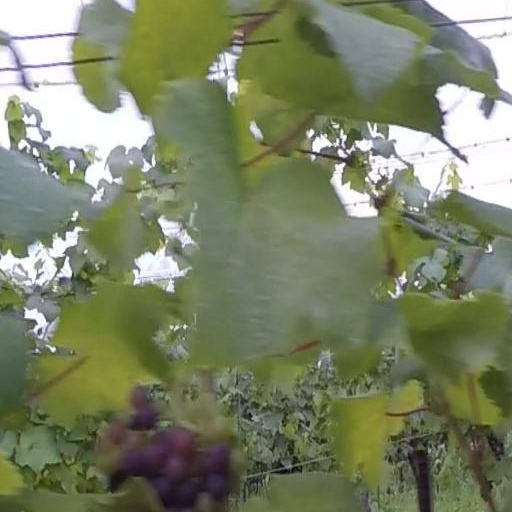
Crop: grape